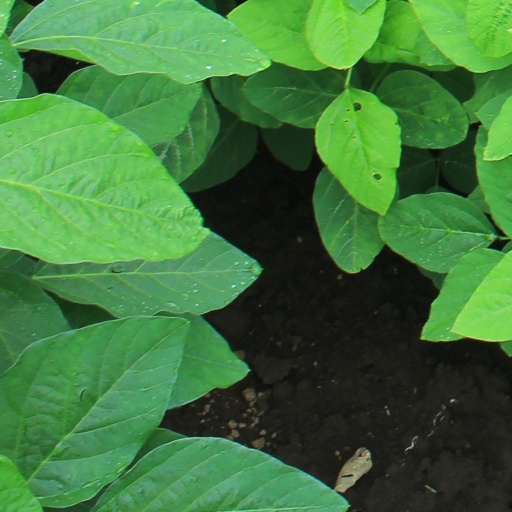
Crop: soybean